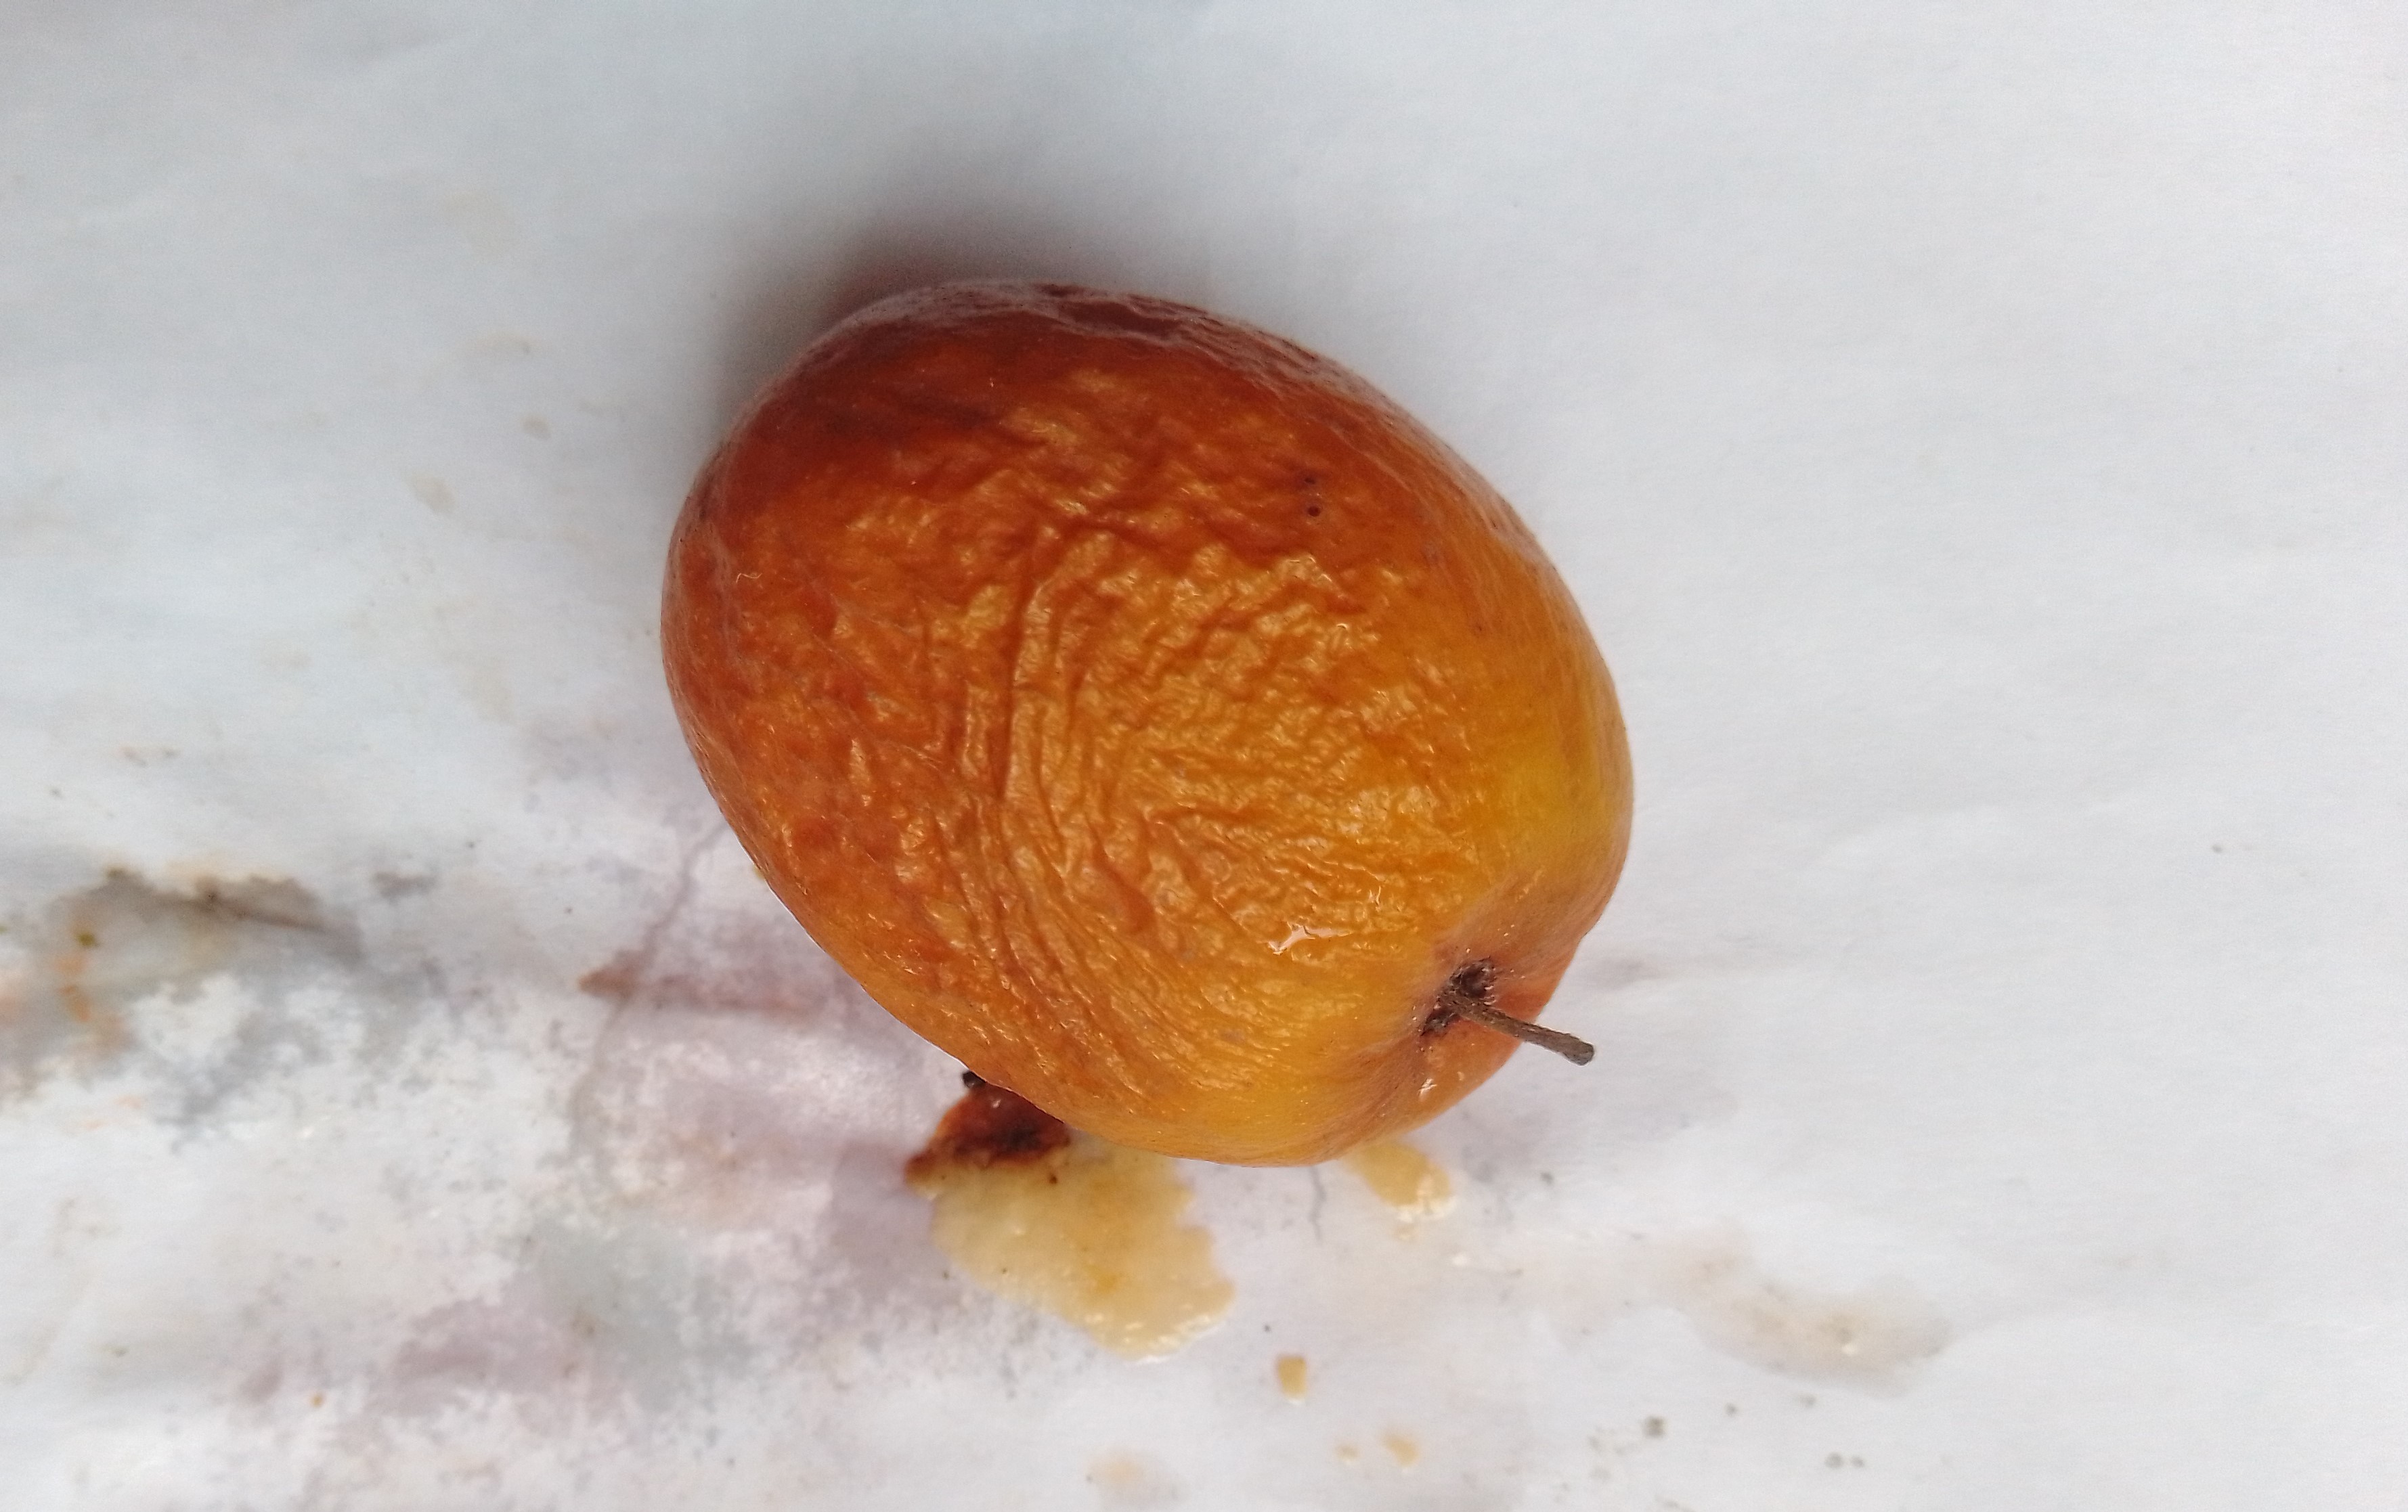
Fruit: jujube
Condition: rotten